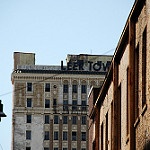
Scene: Outdoor